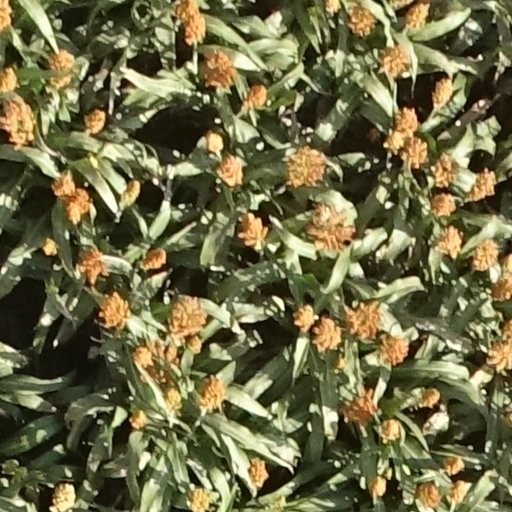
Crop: sorghum